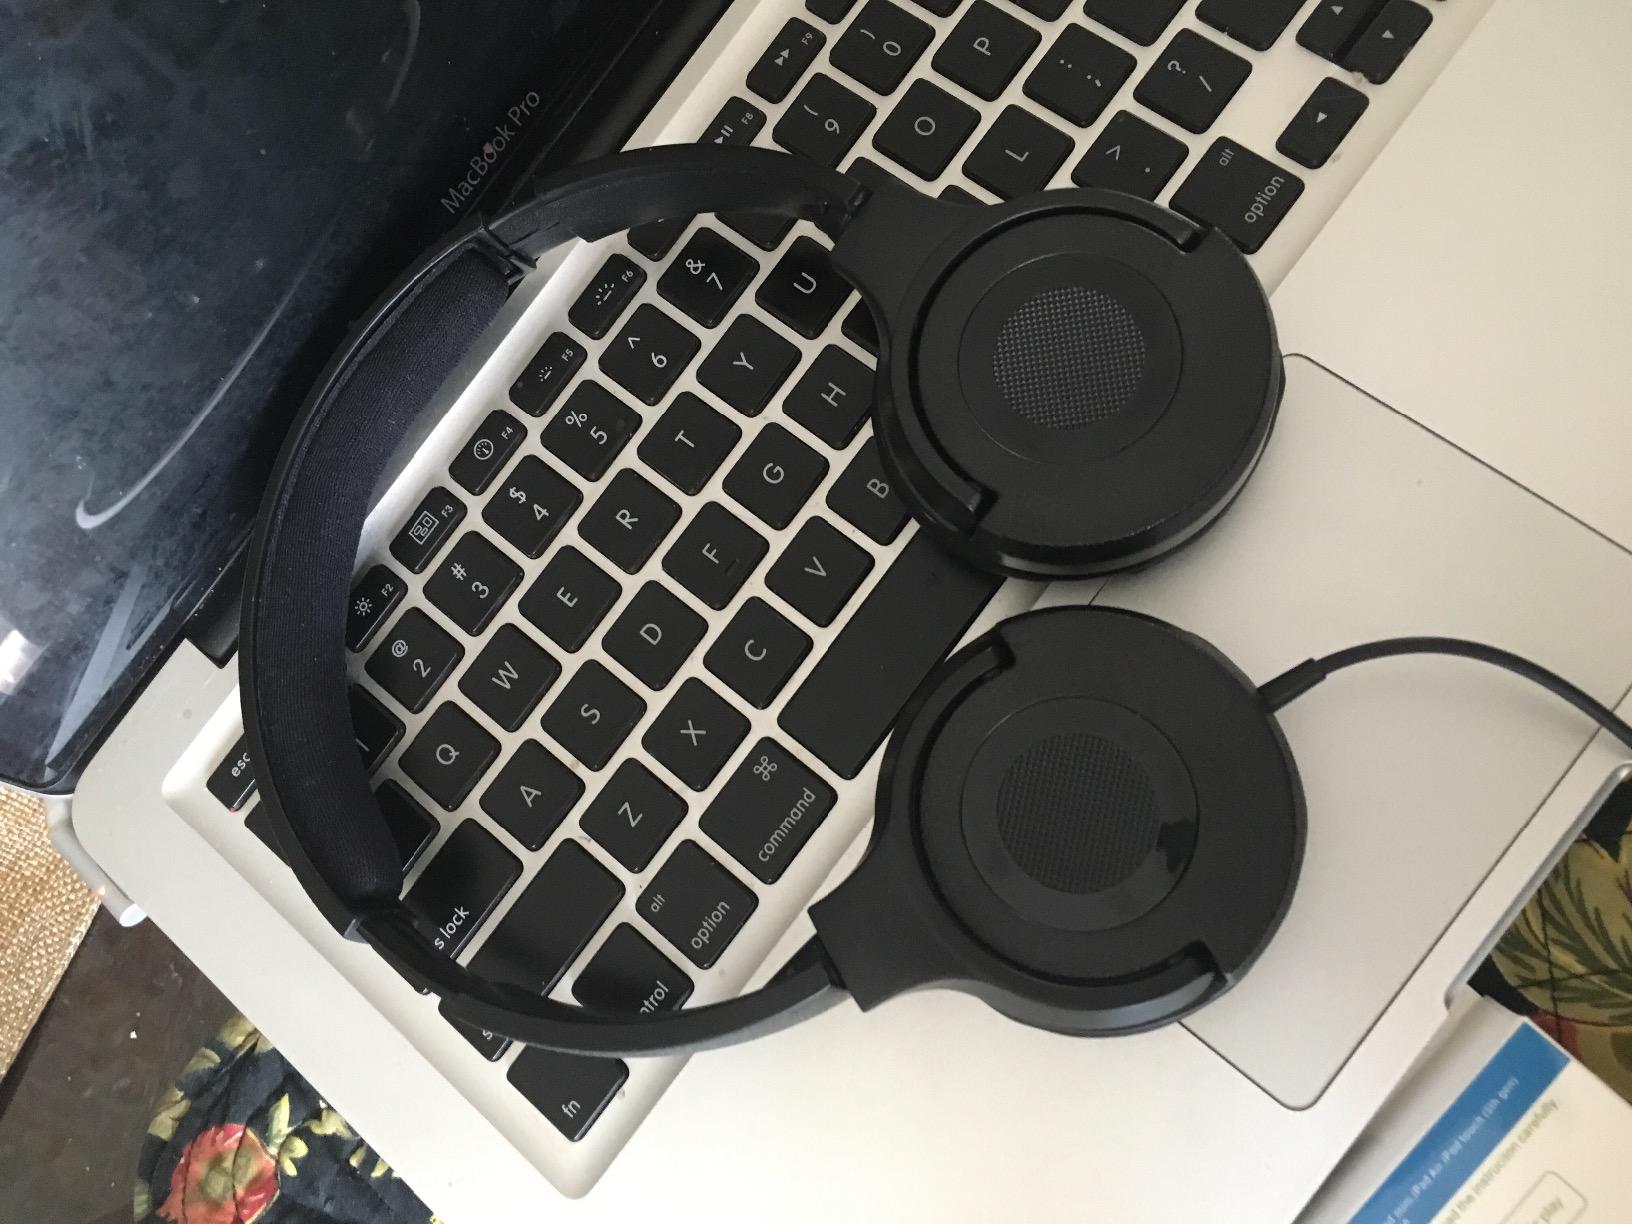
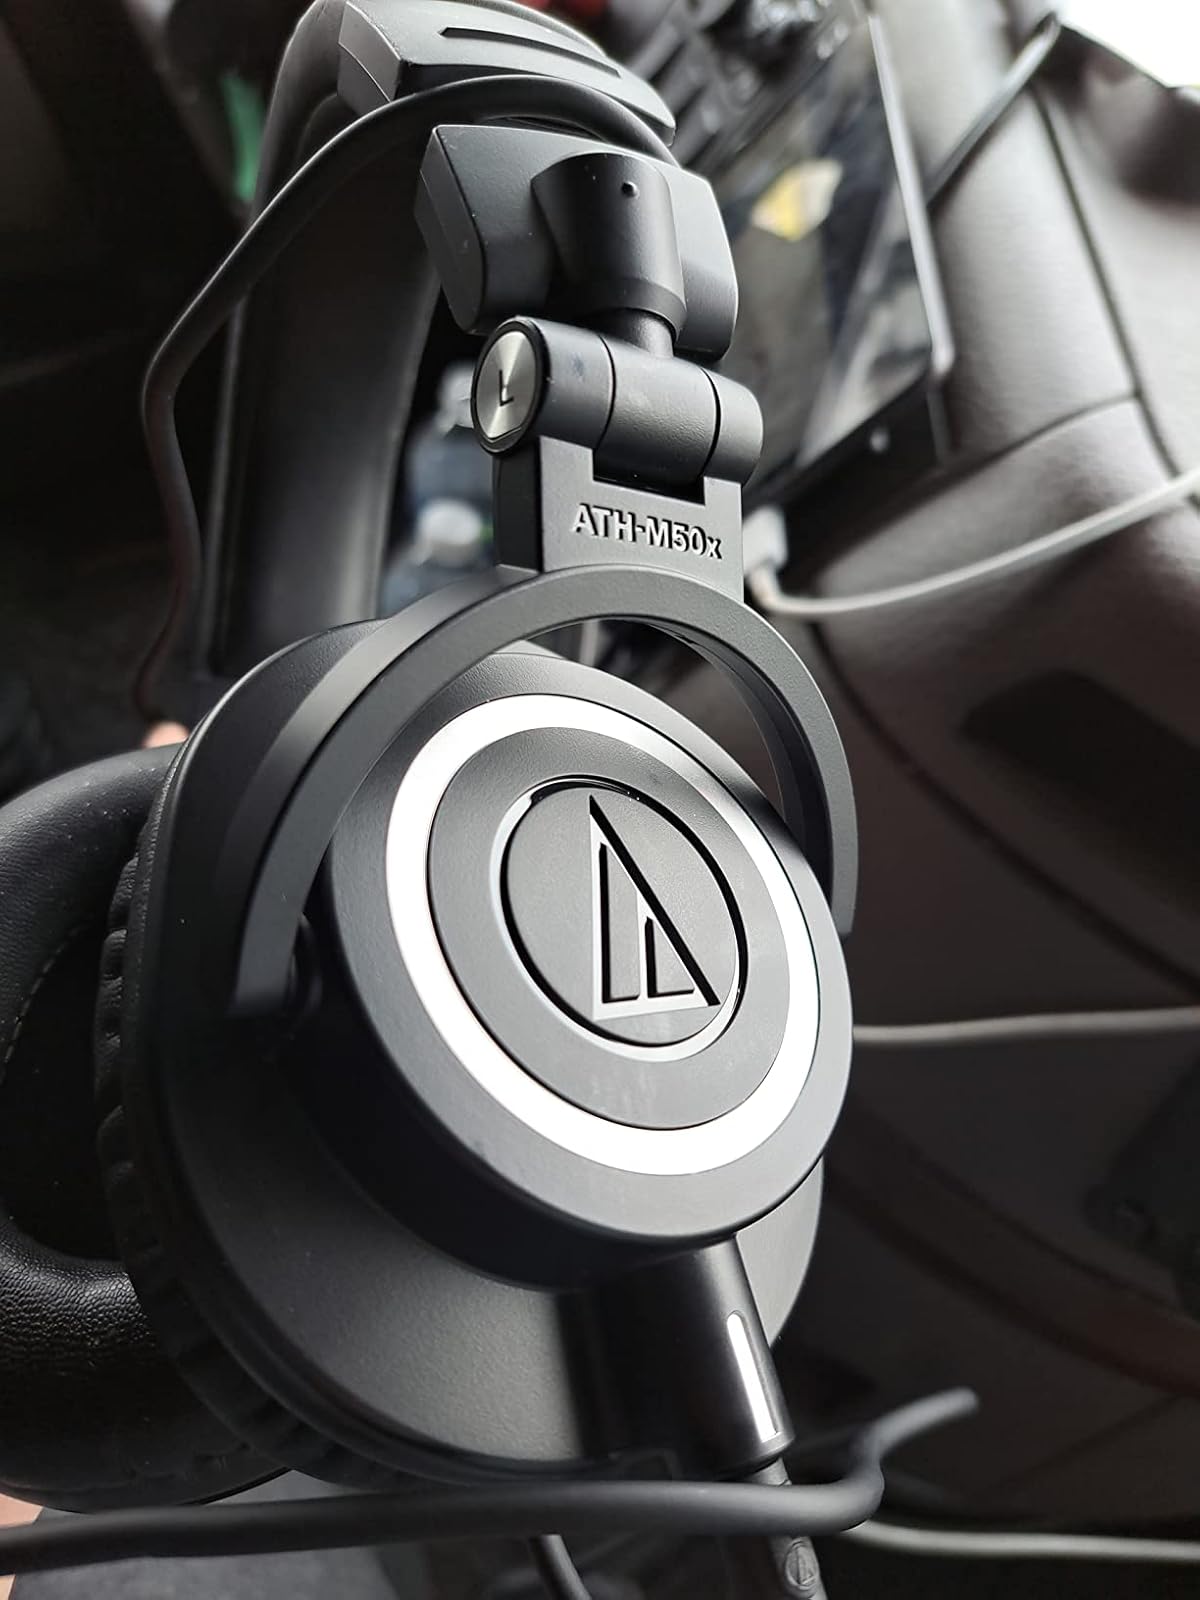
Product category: headphones
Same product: no